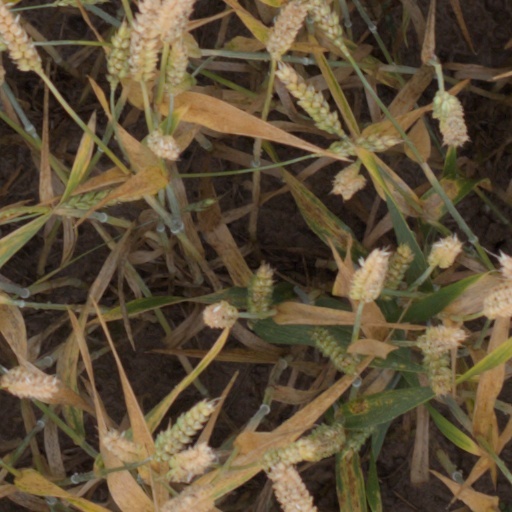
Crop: wheat